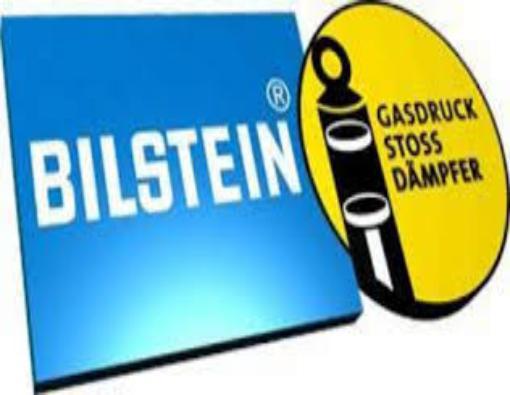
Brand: Bilisten
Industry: Transportation